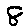
Label: 8